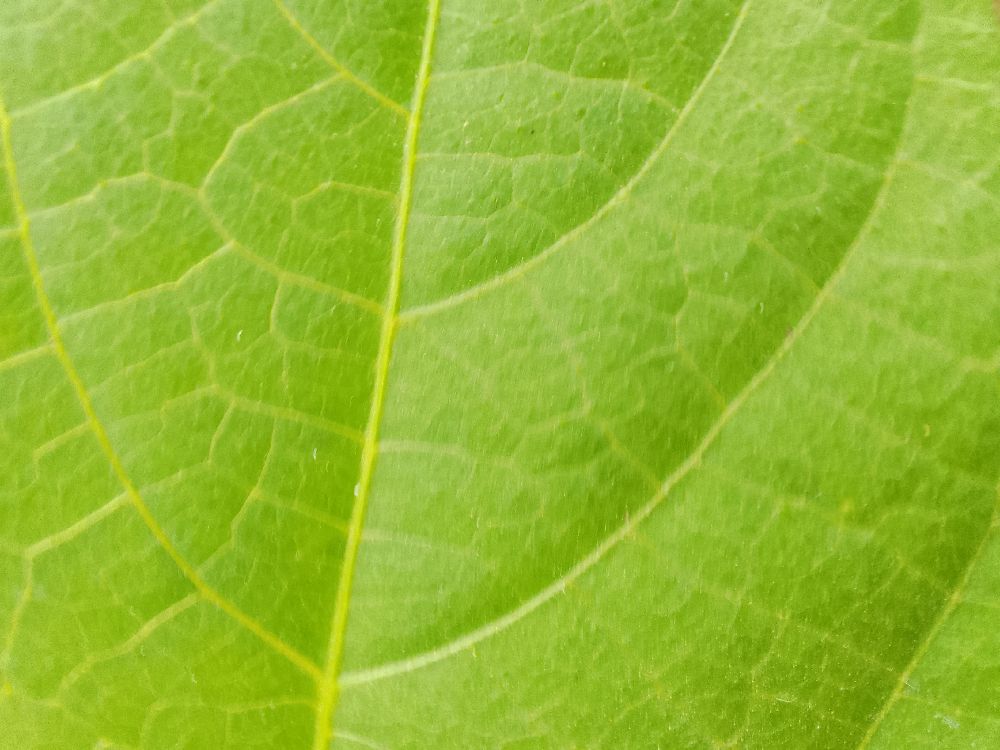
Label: healthy